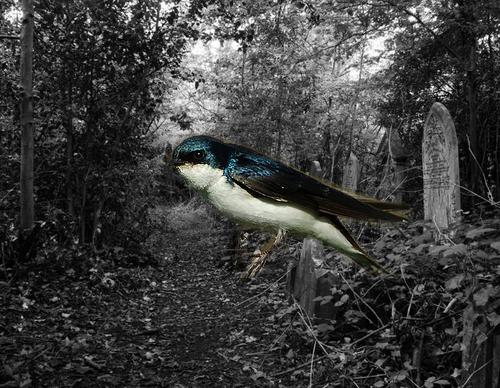
Bird species: Tree_Swallow
Bird type: landbird
Background: land